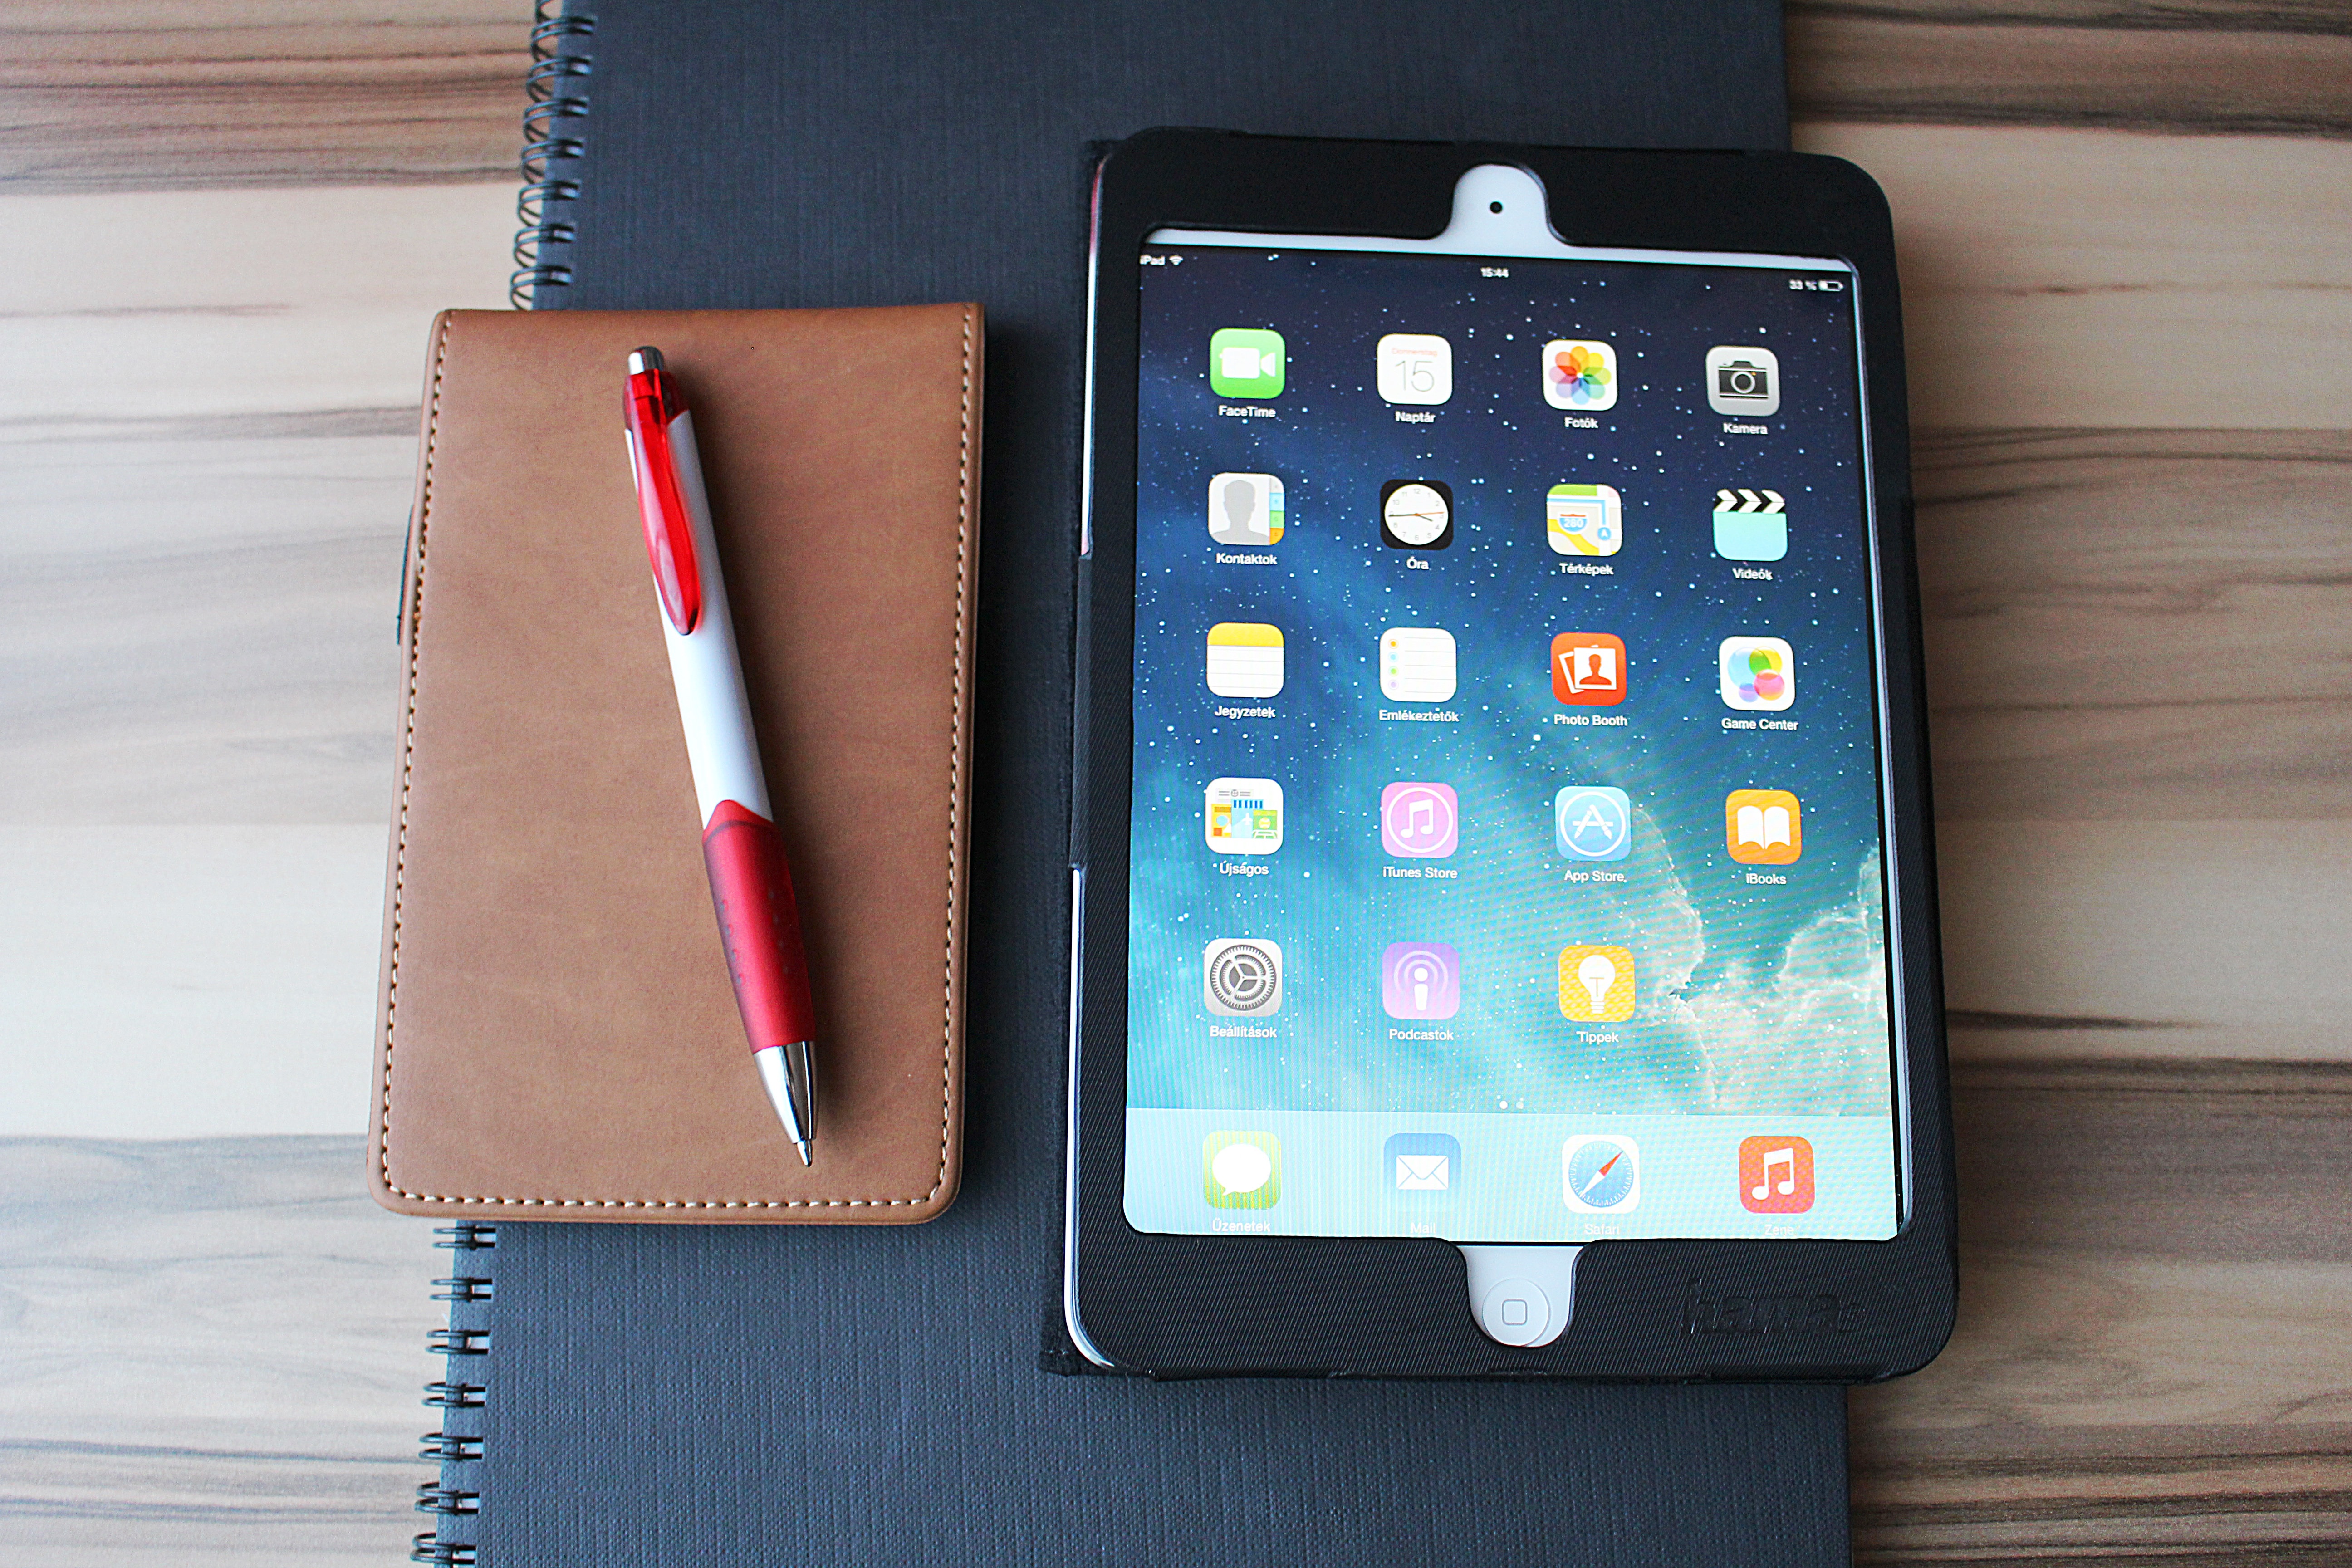
notebook, computer, smartphone, ipad, leather, tablet, office, gadget, mobile phone, home office, brand, electronics, handheld, touch screen, portable, portable communications device